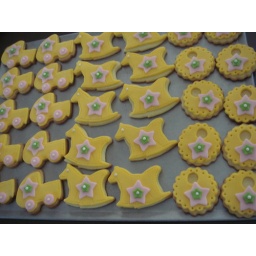
i don't know why i never made them in this combination. Thanks apple for choosing such cute colors!!!